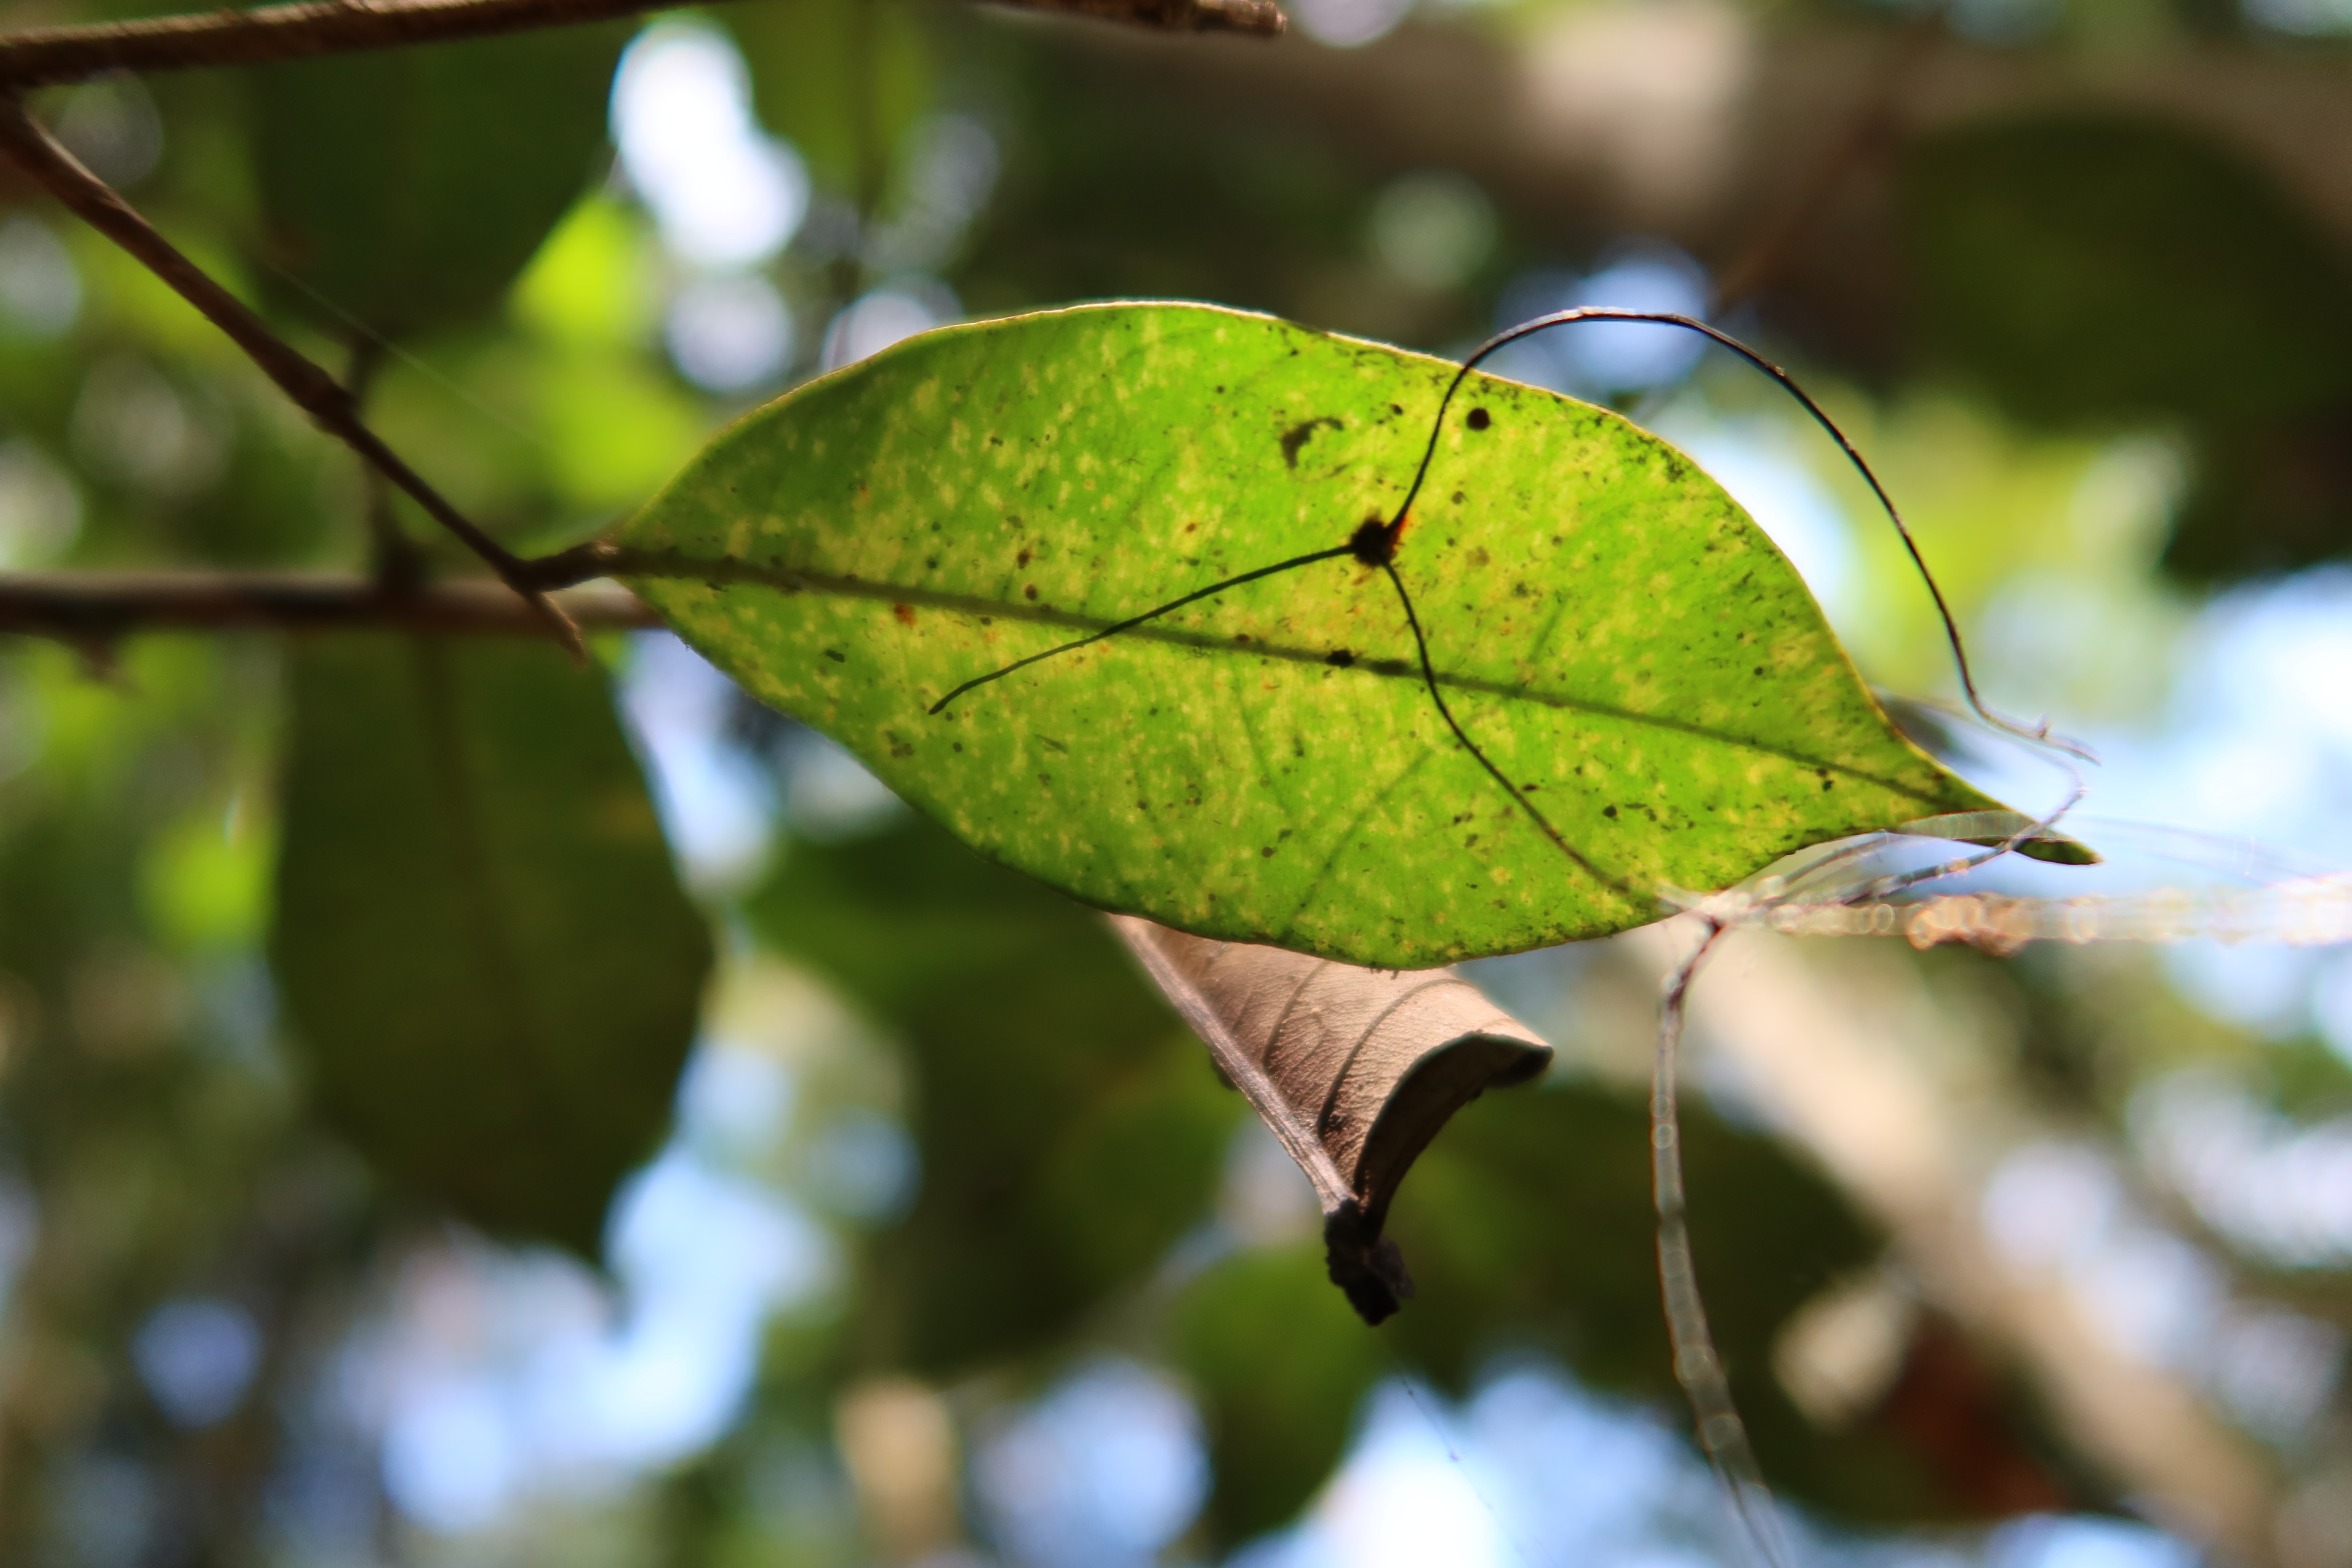
Label: Downy mildew